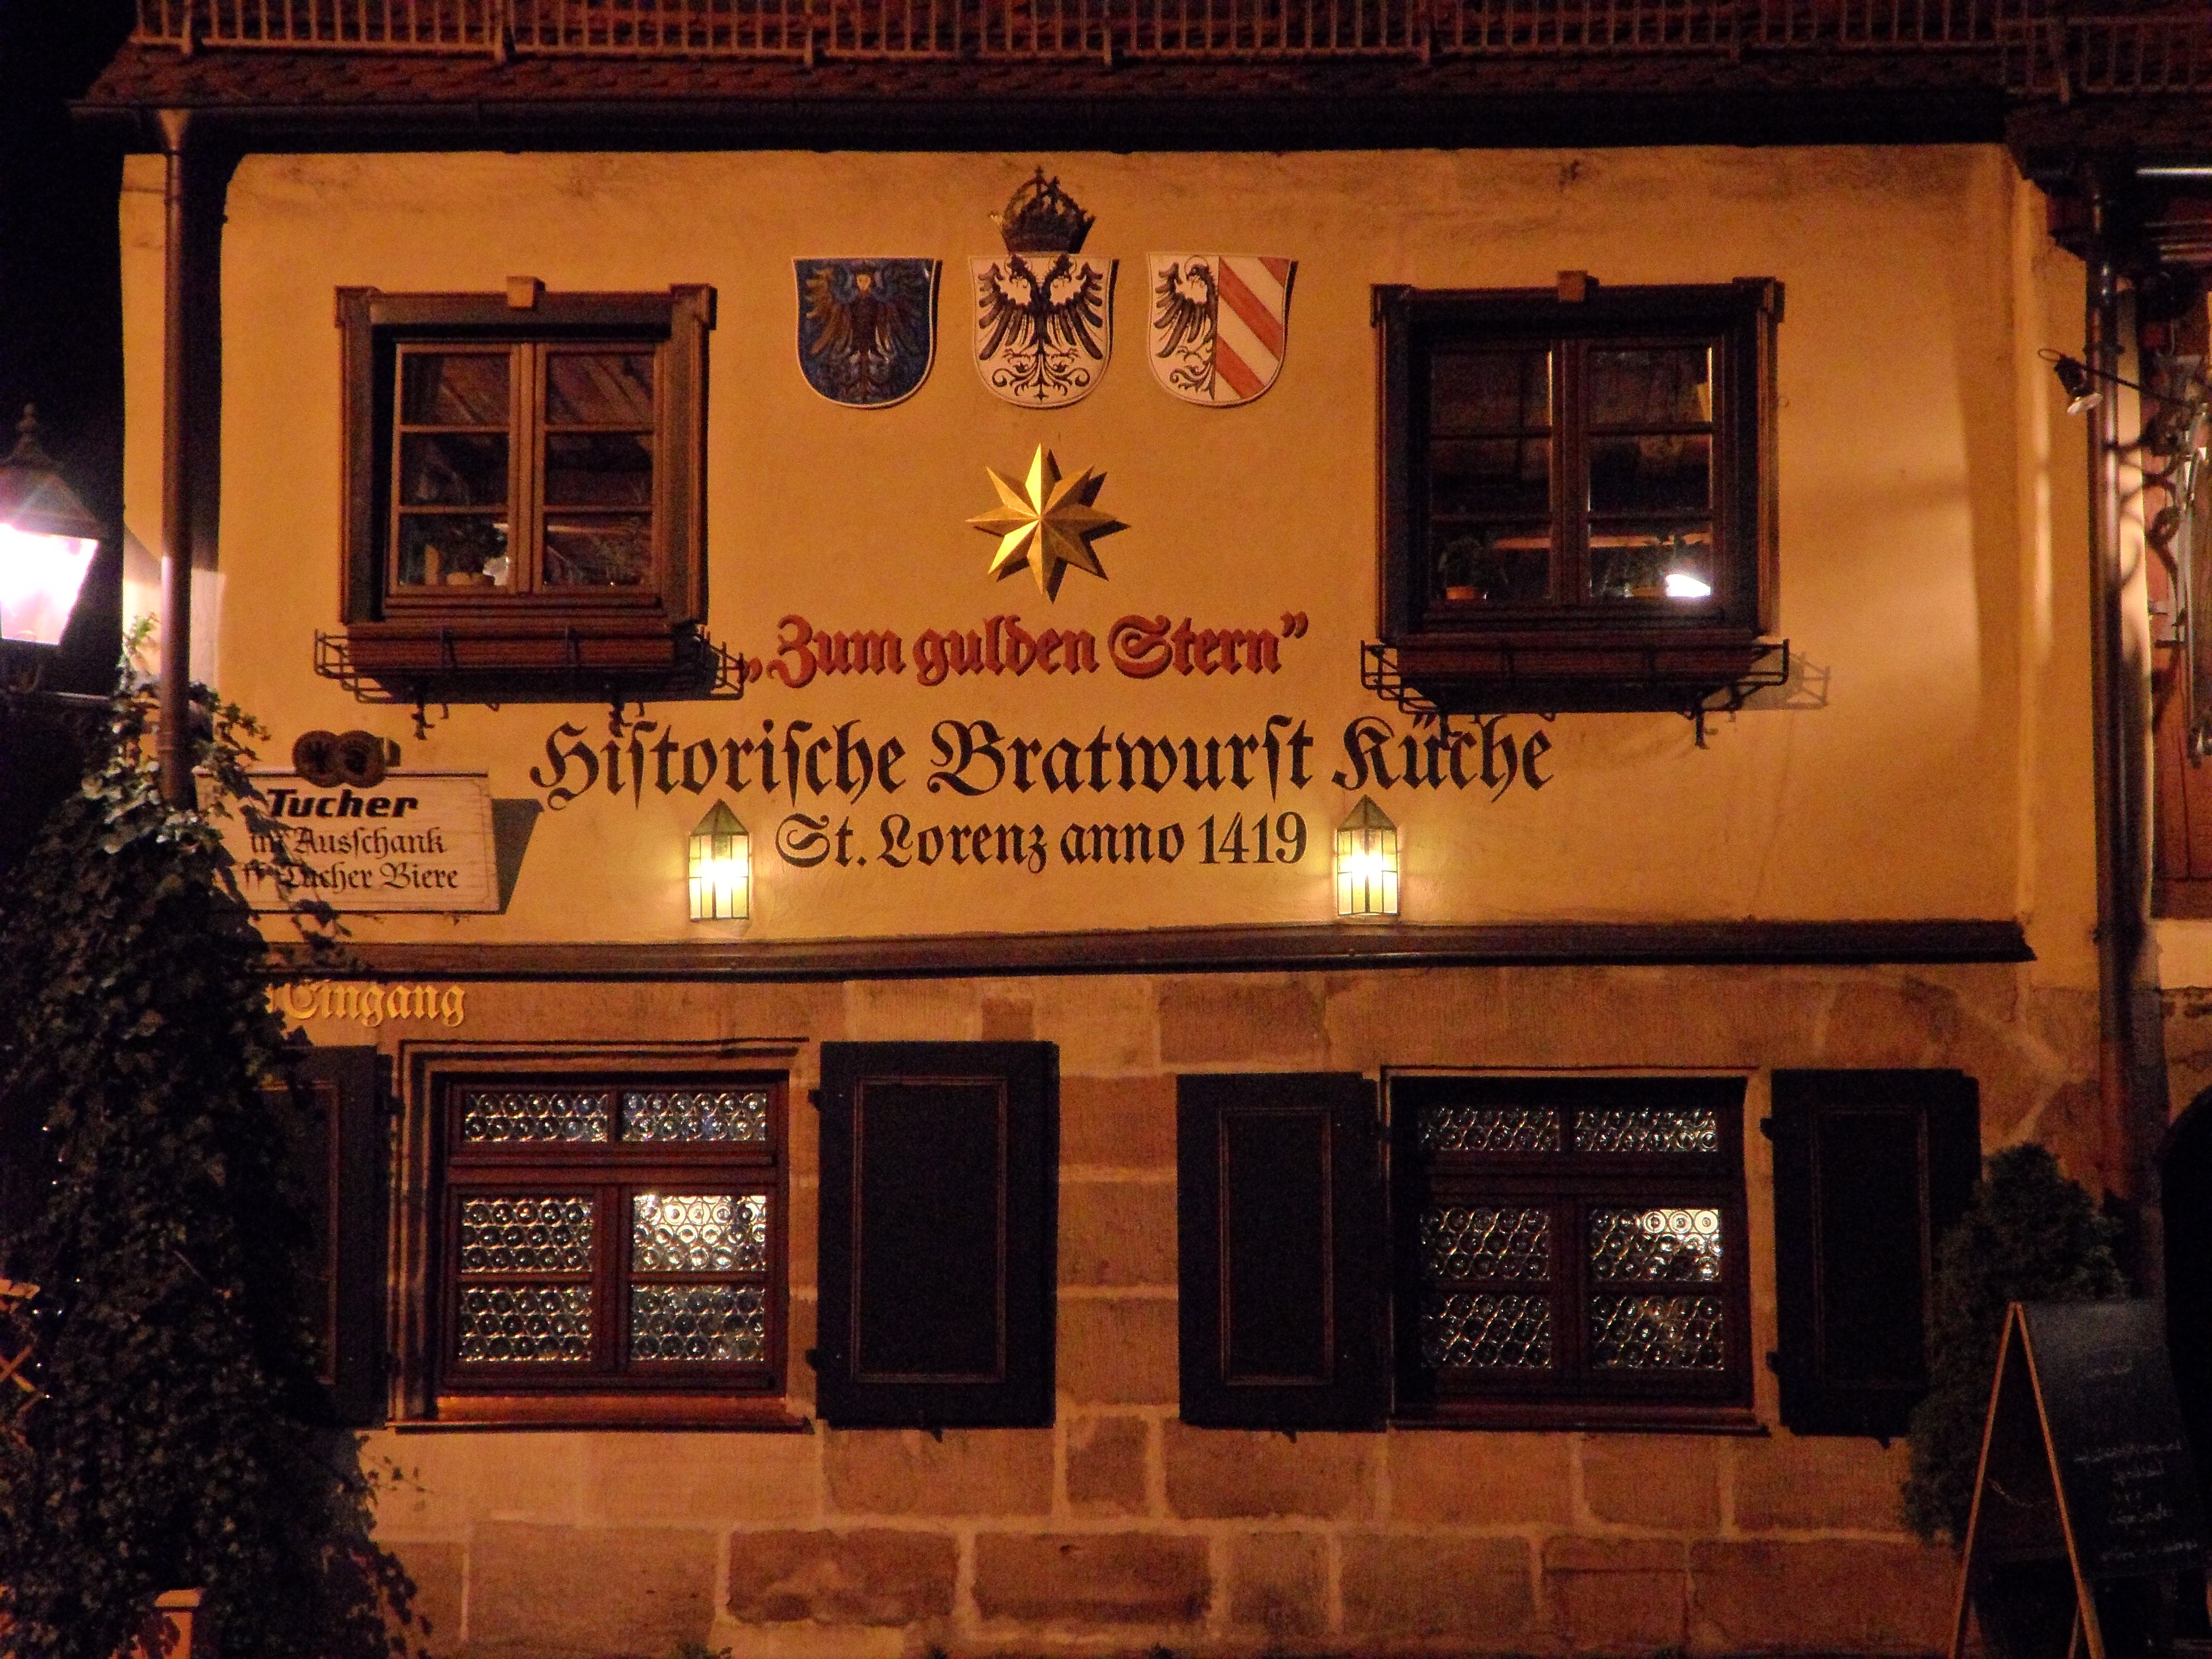
night, restaurant, bar, evening, cozy, darkness, illuminated, interior design, old town, lights, lamps, bill, abendstimmung, nuremberg, tavern, inviting, sausage kitchen